1961 Malév Hungarian Airlines Douglas C-47 Skytrain crash

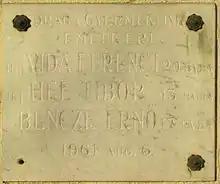
Memorial plaque on the wall of 224 Róna Street, Budapest, in memory of the three ground victims

In Hungary, the state media, controlled by the communist party, reported the disaster only in a subdued way. The official daily newspaper of the Hungarian Socialist Workers' Party, "Népszabadság", reported the tragedy in a small 12-line article on its last page, and only 20 victims were reported instead of 30.